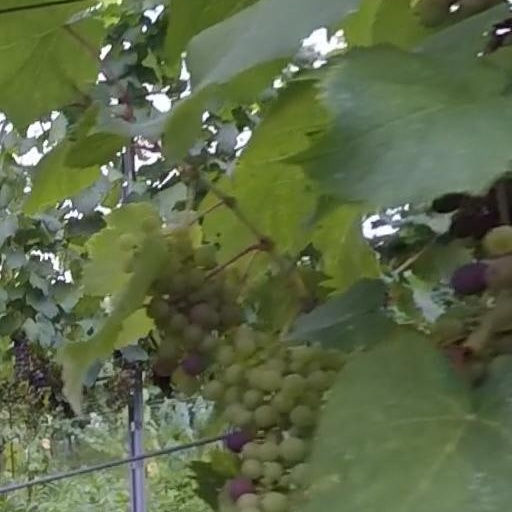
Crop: grape